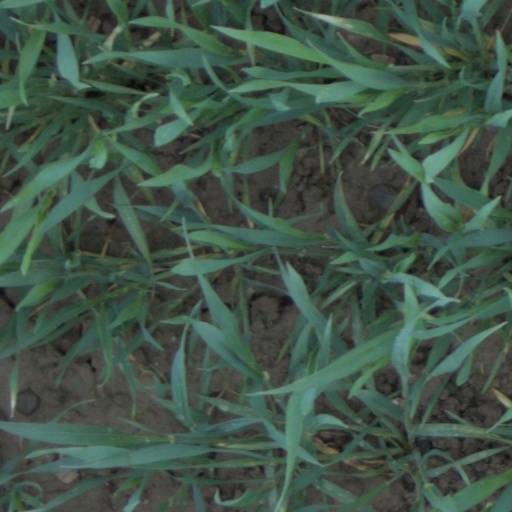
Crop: wheat